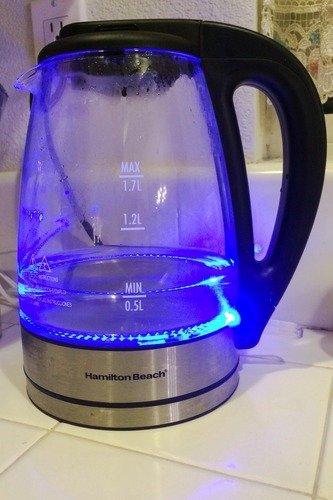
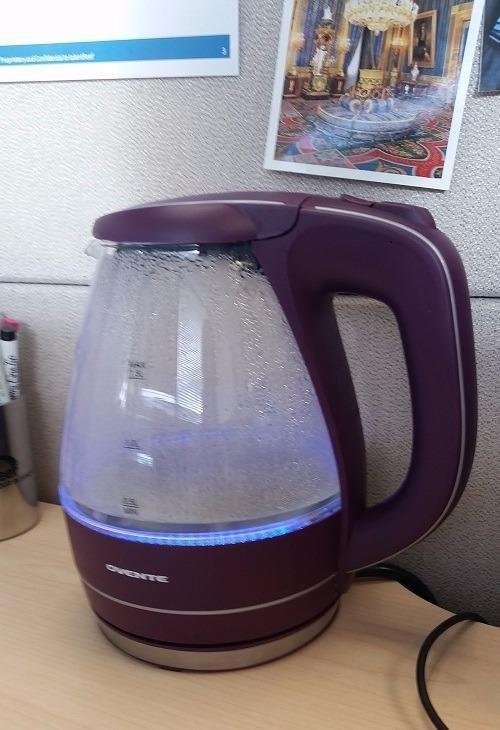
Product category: items_kettle
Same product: no